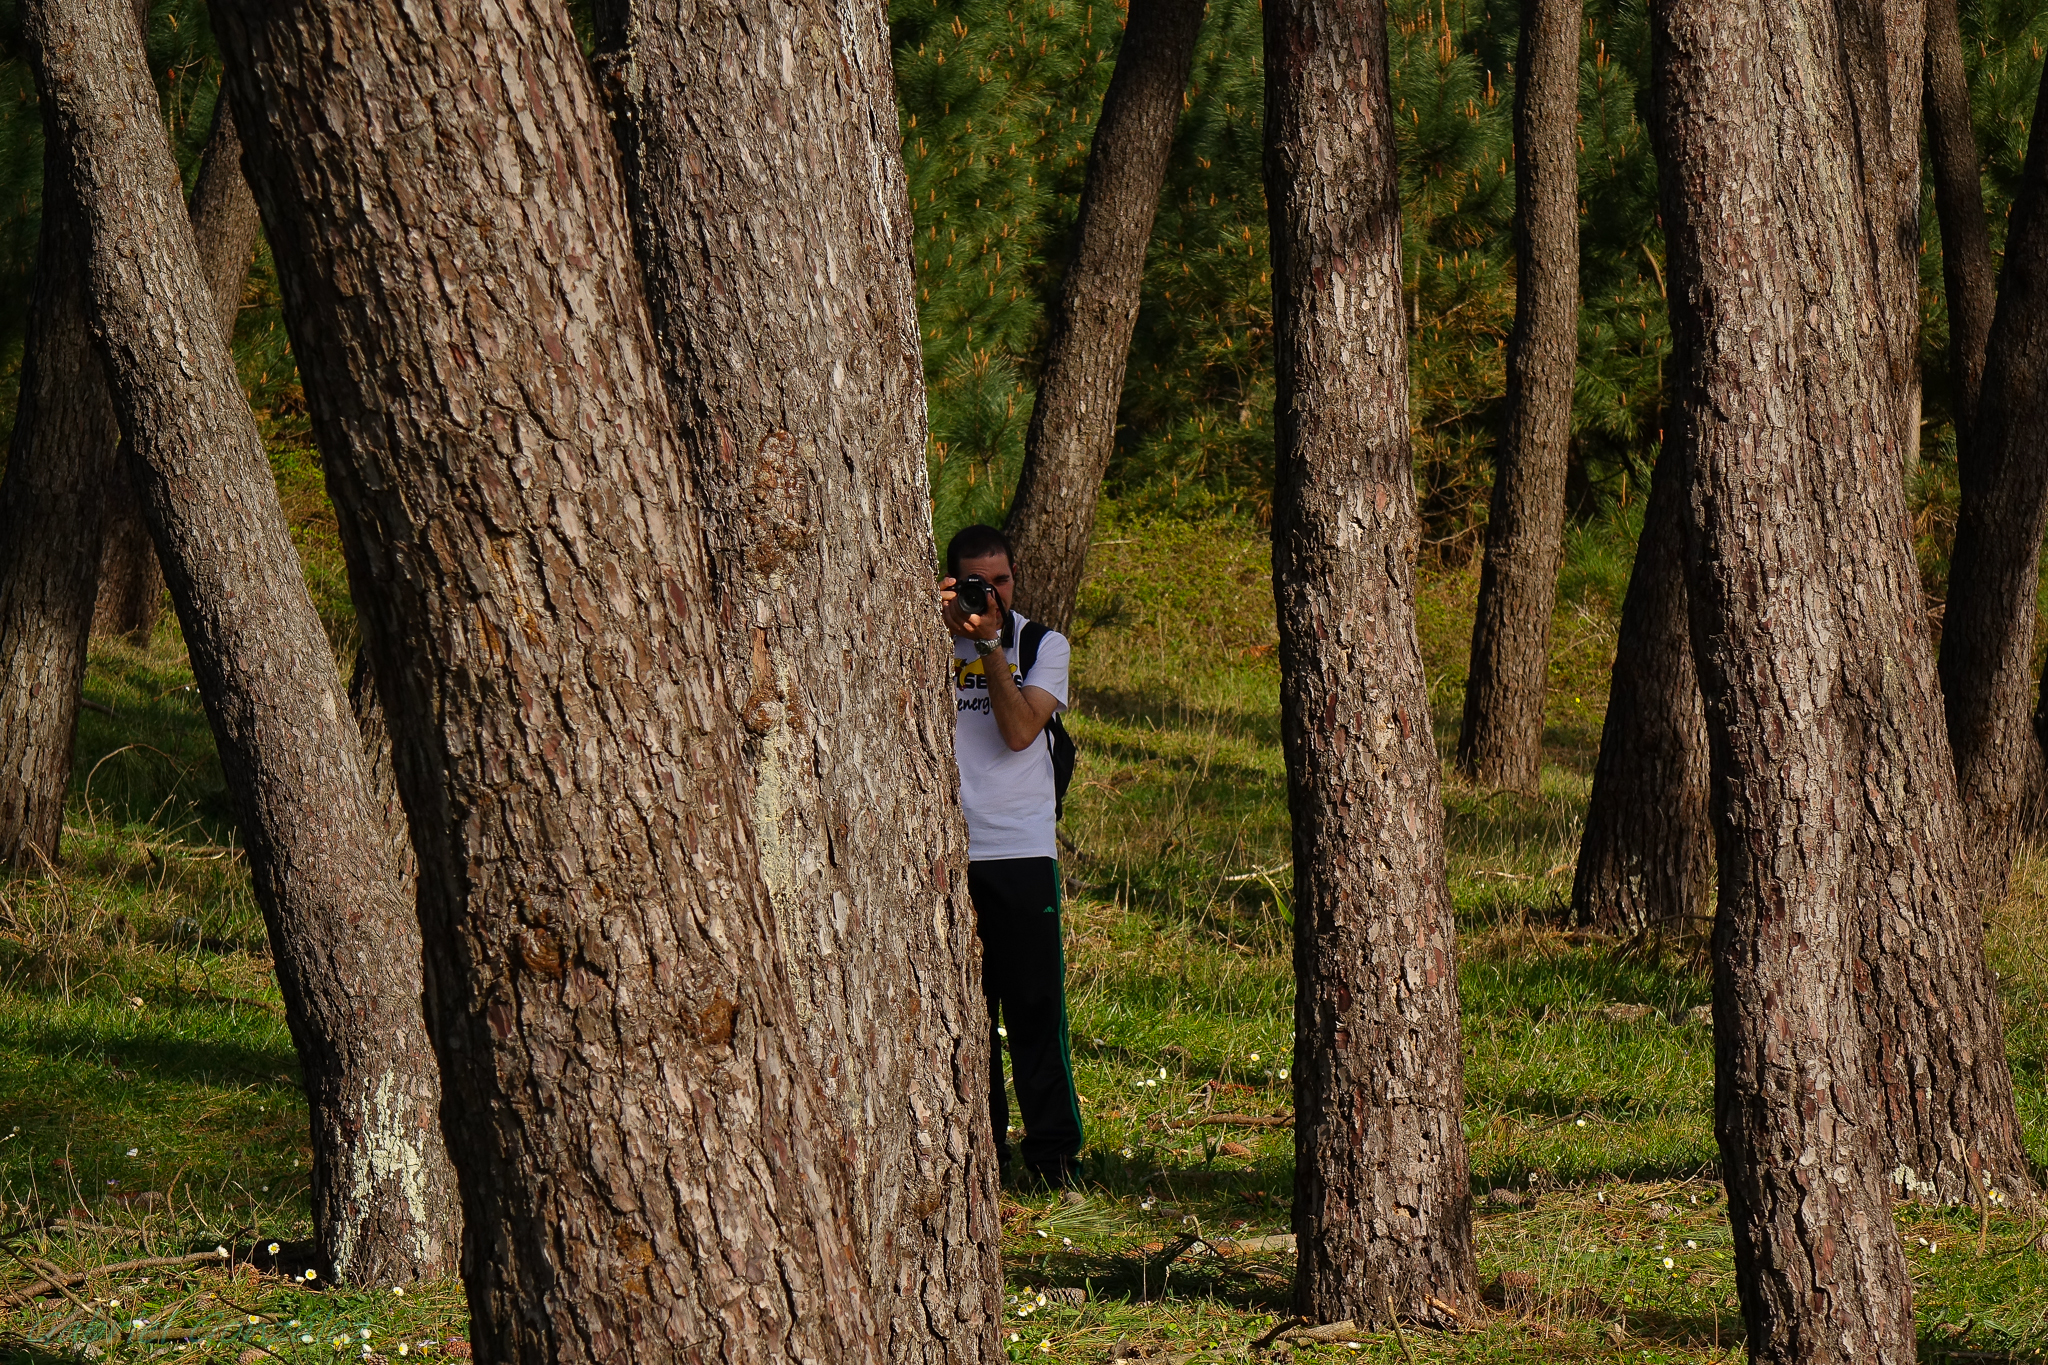
tree, nature, forest, branch, plant, leaf, flower, trunk, green, autumn, spain, deciduous, galicia, pontevedra, grove, woodland, habitat, ecosystem, espana, xovesphoto, rx10, cabohome, gphoto, xelodegalicia, vigo, rural area, gabrielcoru a, vigogaliciaespa a, natural environment, woody plant, land plant